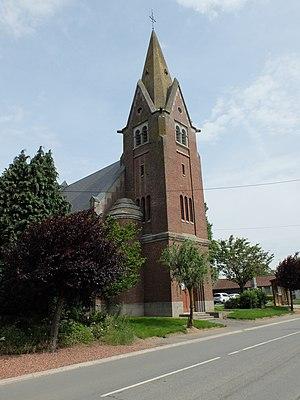
Vue de l'église Saint-Martin de Saint-Martin-sur-Cojeul.
Saint-Martin-sur-Cojeul est une commune française située dans le département du Pas-de-Calais en région Hauts-de-France.